Aalisha Panwar

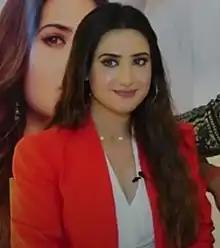
Panwar in 2021

Aalisha Panwar is an Indian actress who appears in television shows known for her work in Colors TV's thriller "Ishq Mein Marjawan". In 2021, she played Avneet in Zee TV's "Teri Meri Ikk Jindri".